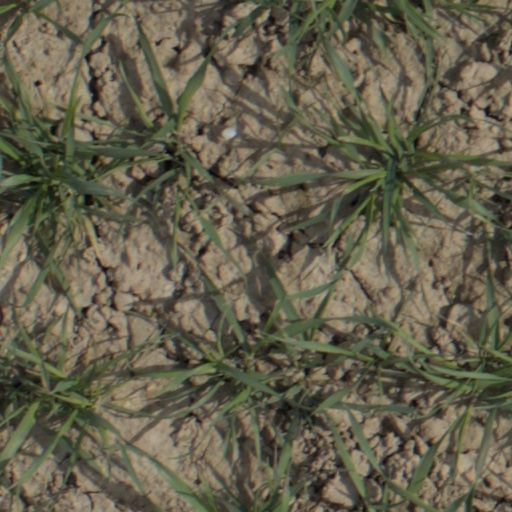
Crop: wheat